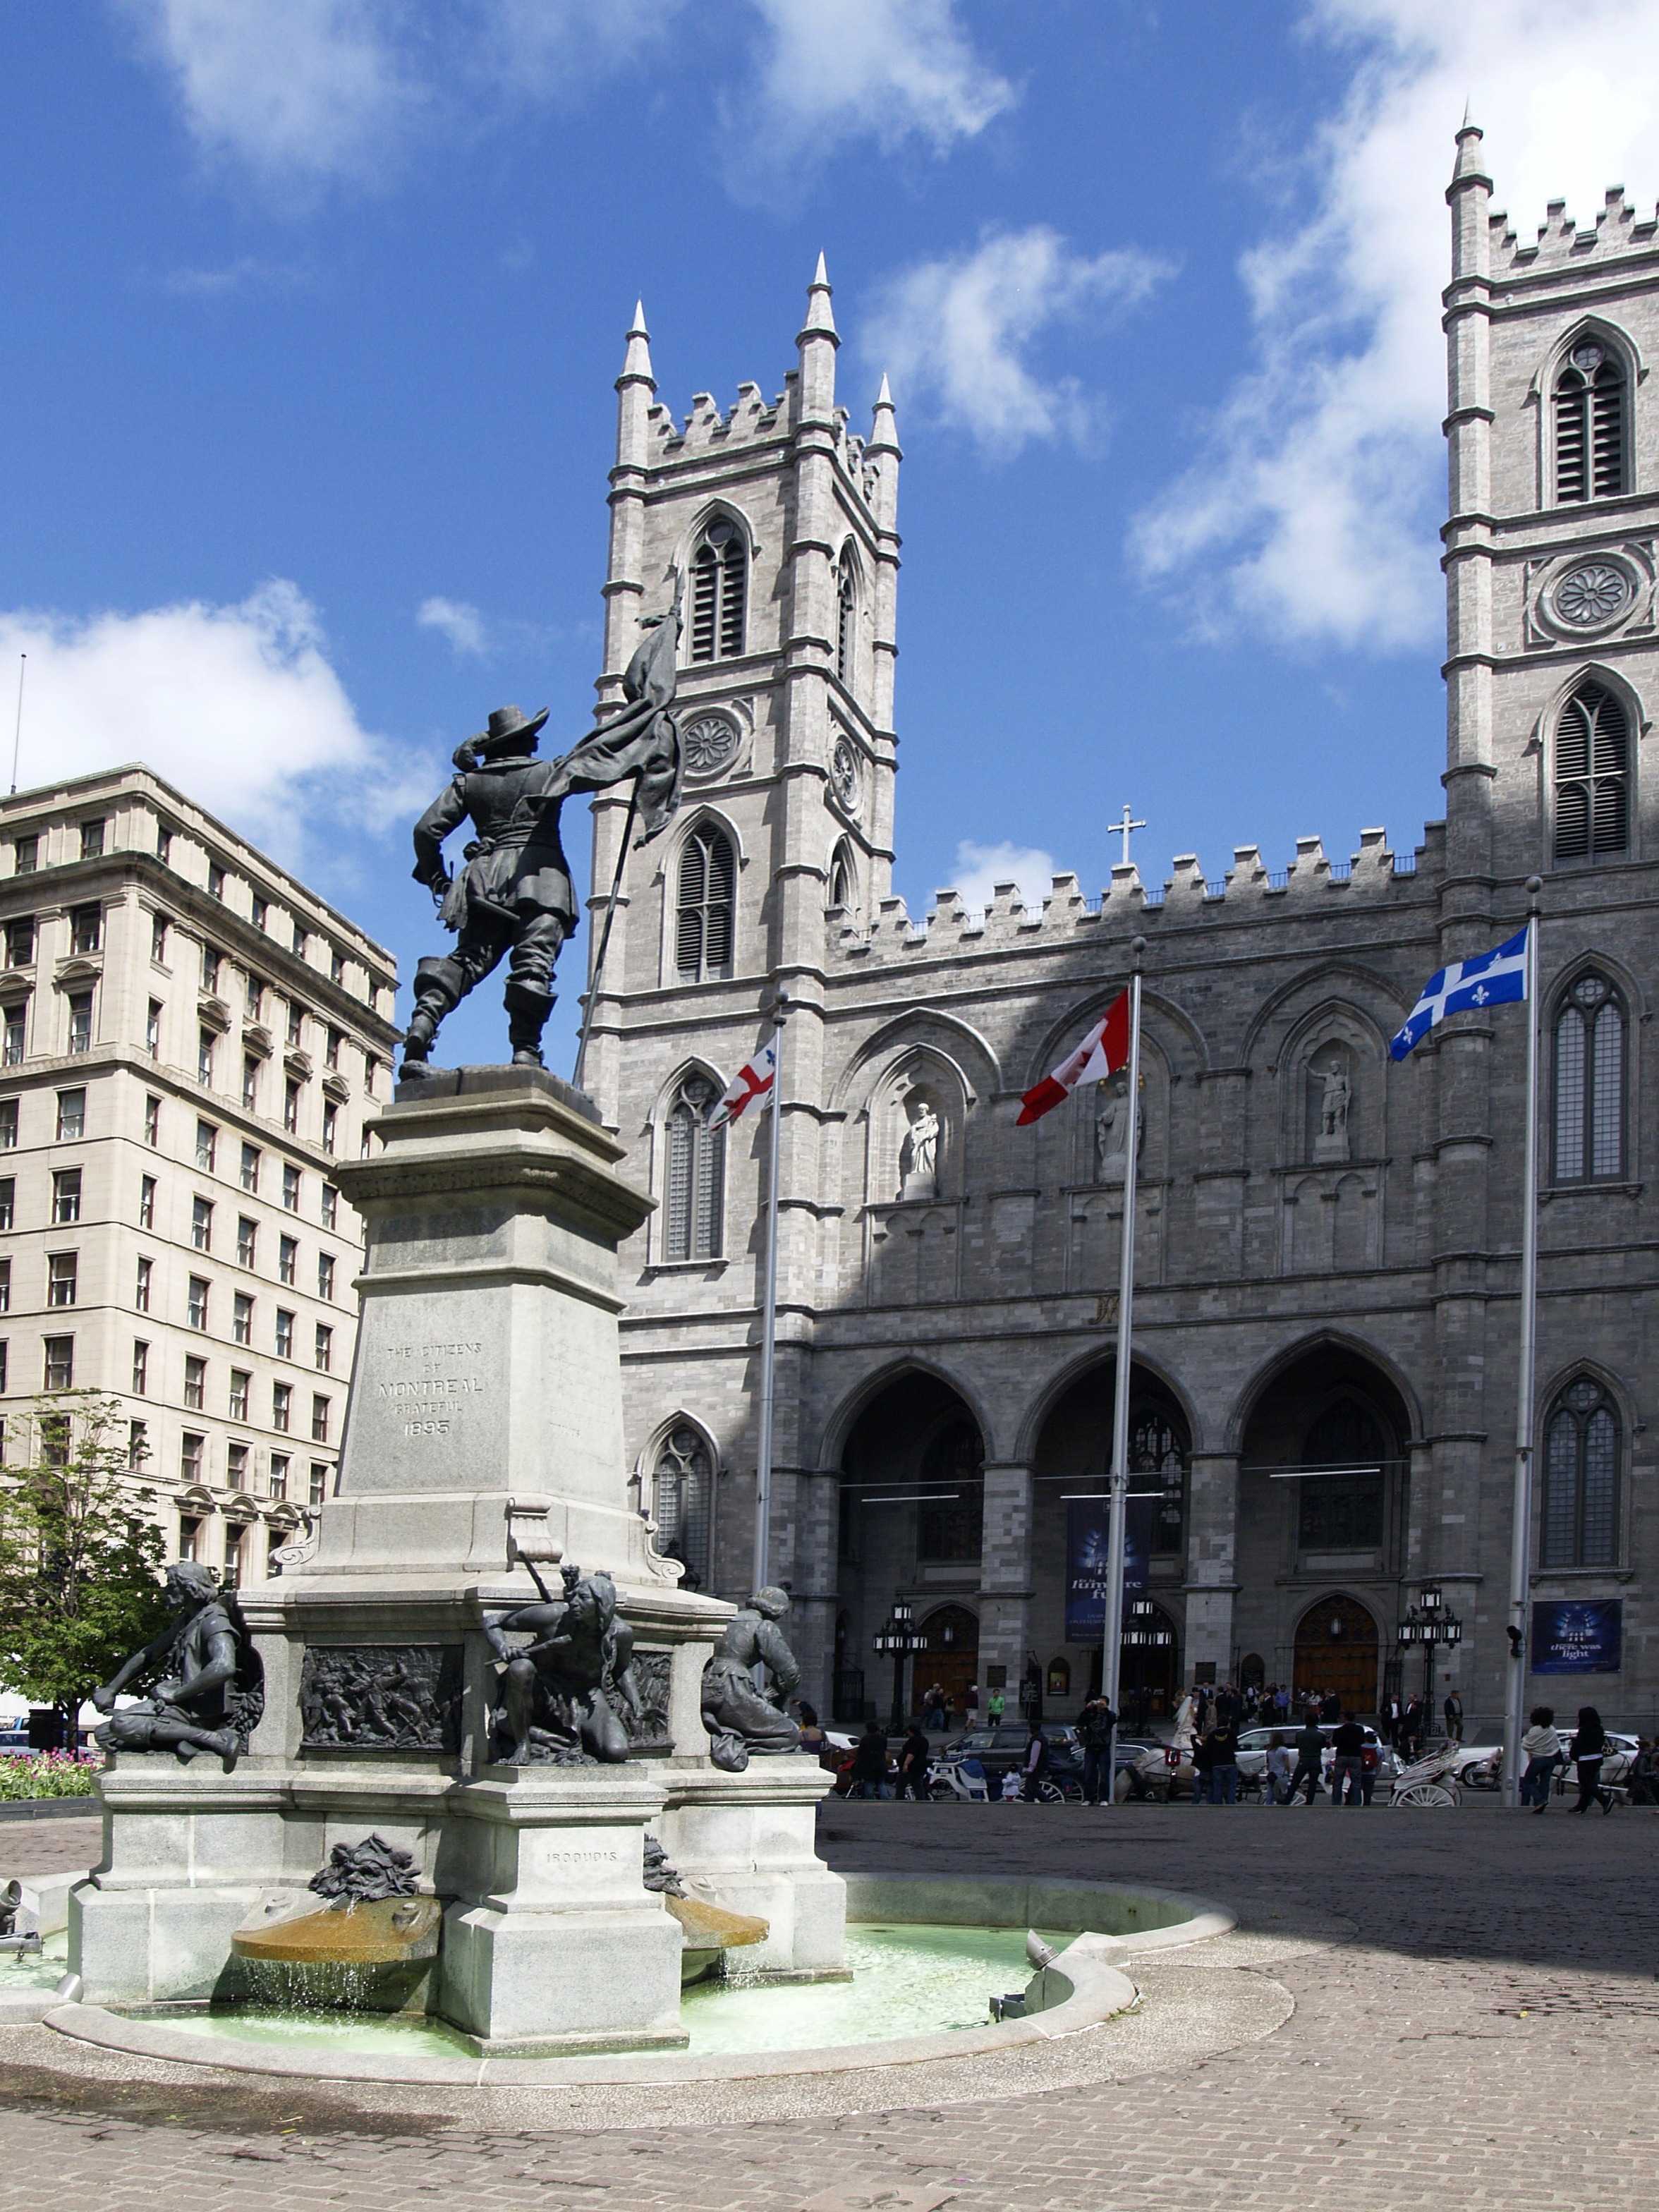
town, building, city, monument, downtown, statue, plaza, landmark, facade, church, cathedral, place of worship, canada, town square, montreal, tours, notre dam